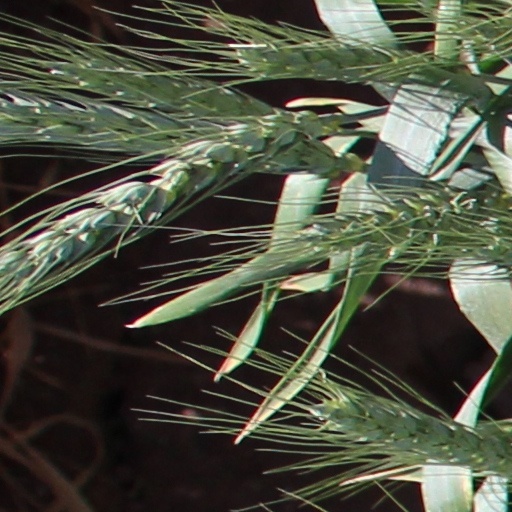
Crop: wheat